European hand fans in the 18th century

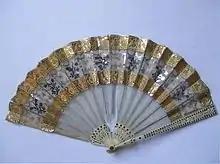

The pleated fan consists of a mount and a set of sticks. The outer sticks (the guards) are wider than the others and are often more decorated. At the base of the sticks is a pivot which connects the fan and allows it to spread and open. The base is either shaped or rounded off.